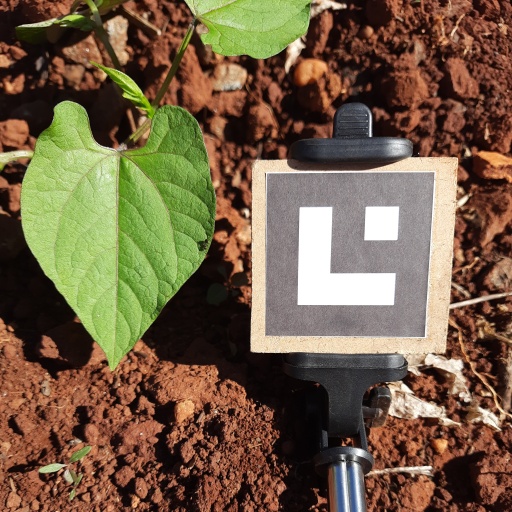
Observations: wavy surface, no eating holes, under sunlight